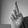
ASL letter: R